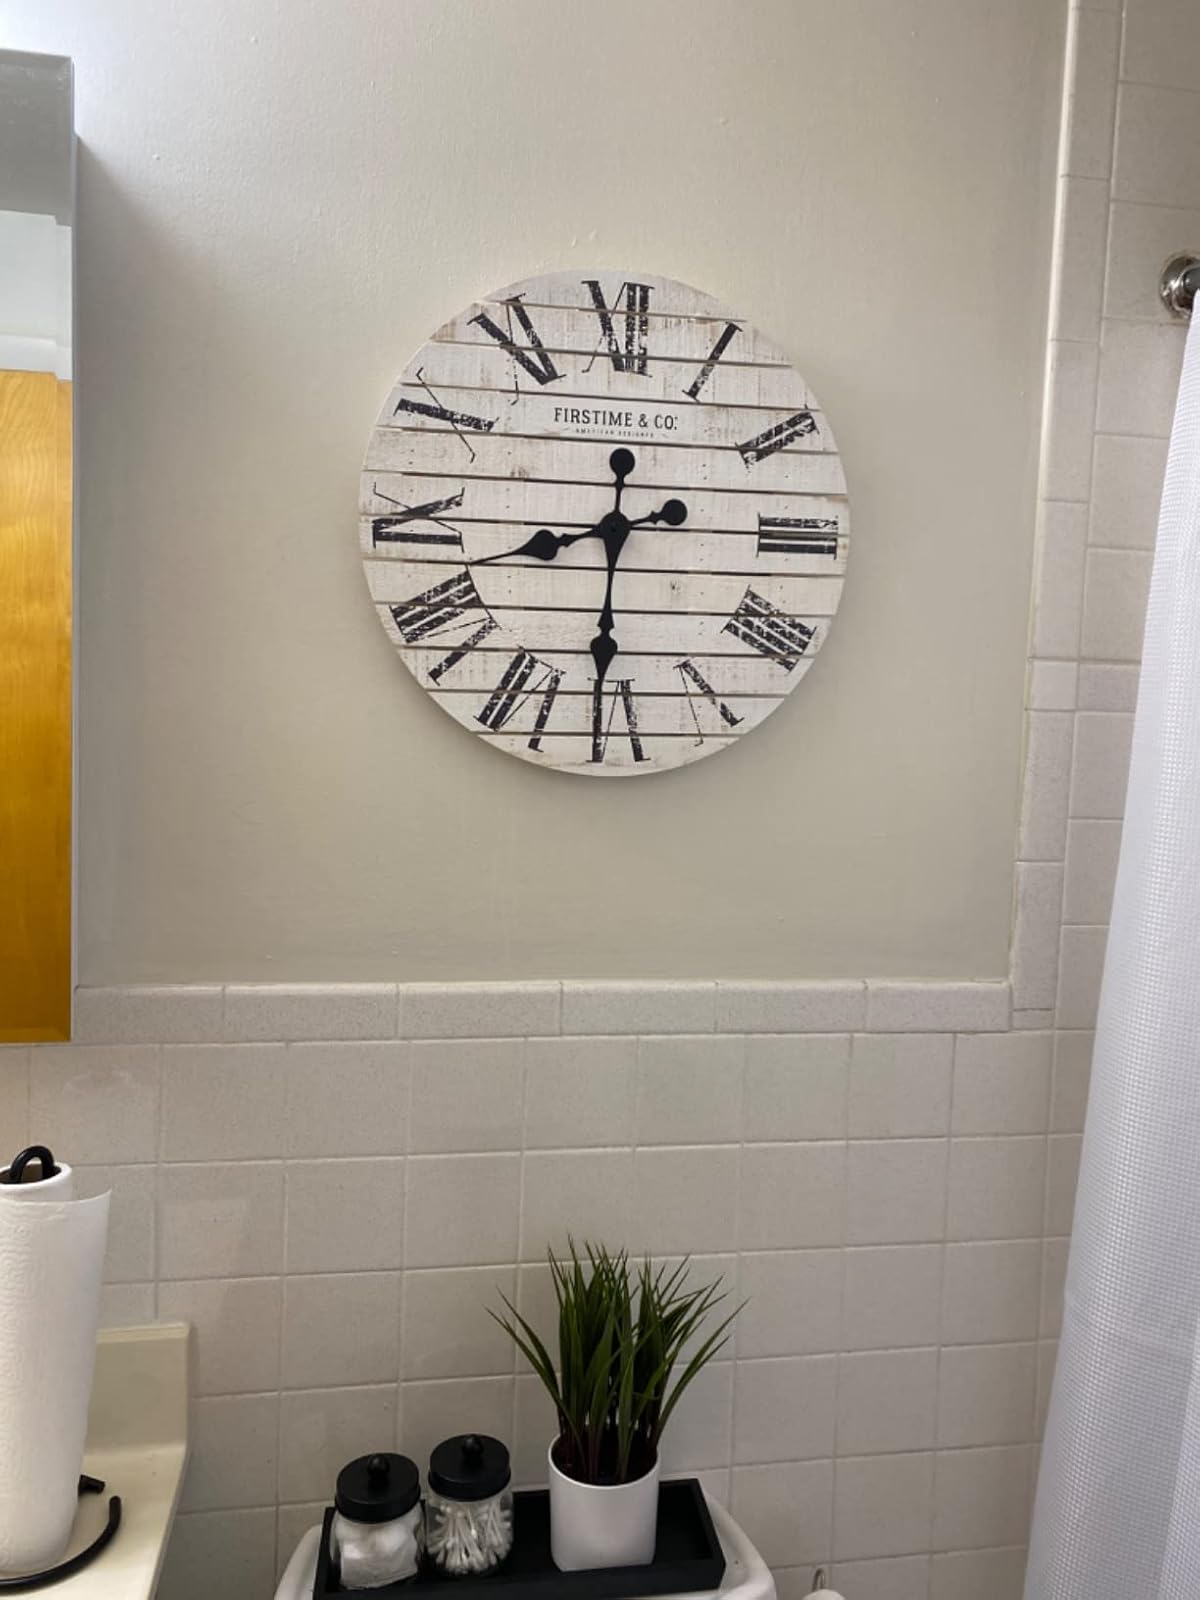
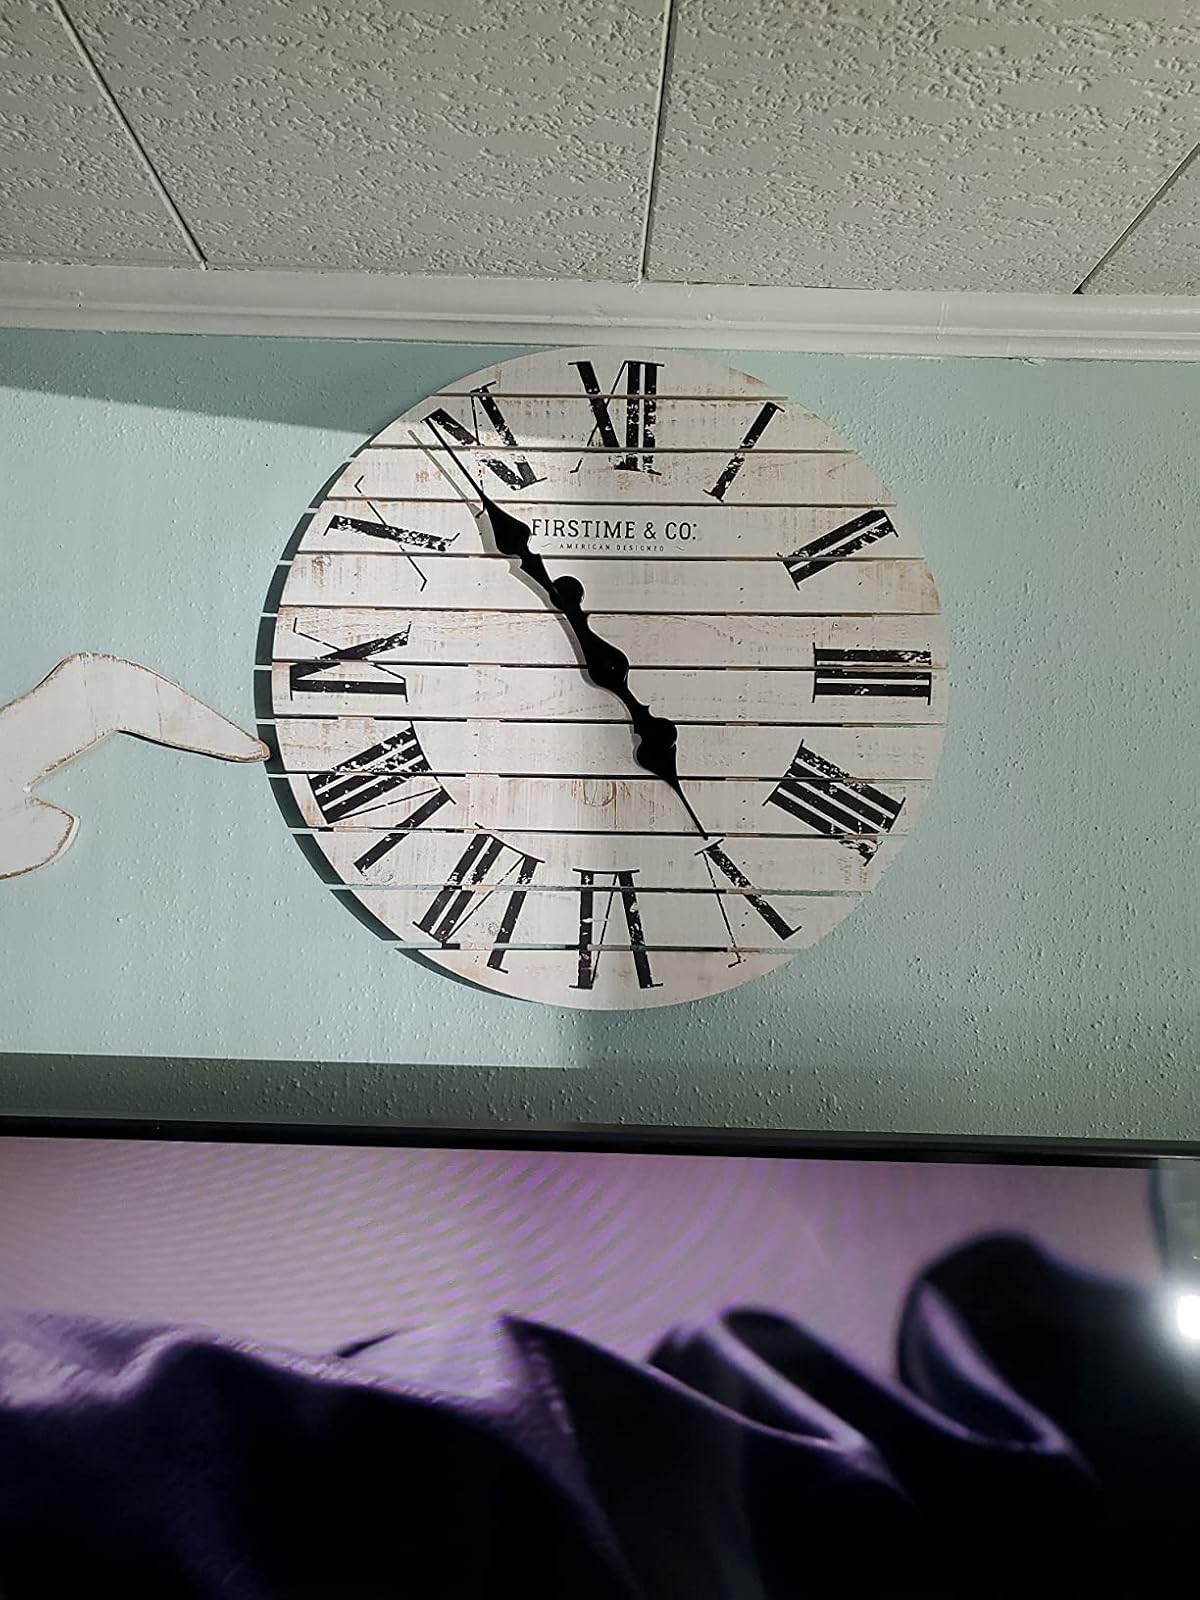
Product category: clock
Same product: yes